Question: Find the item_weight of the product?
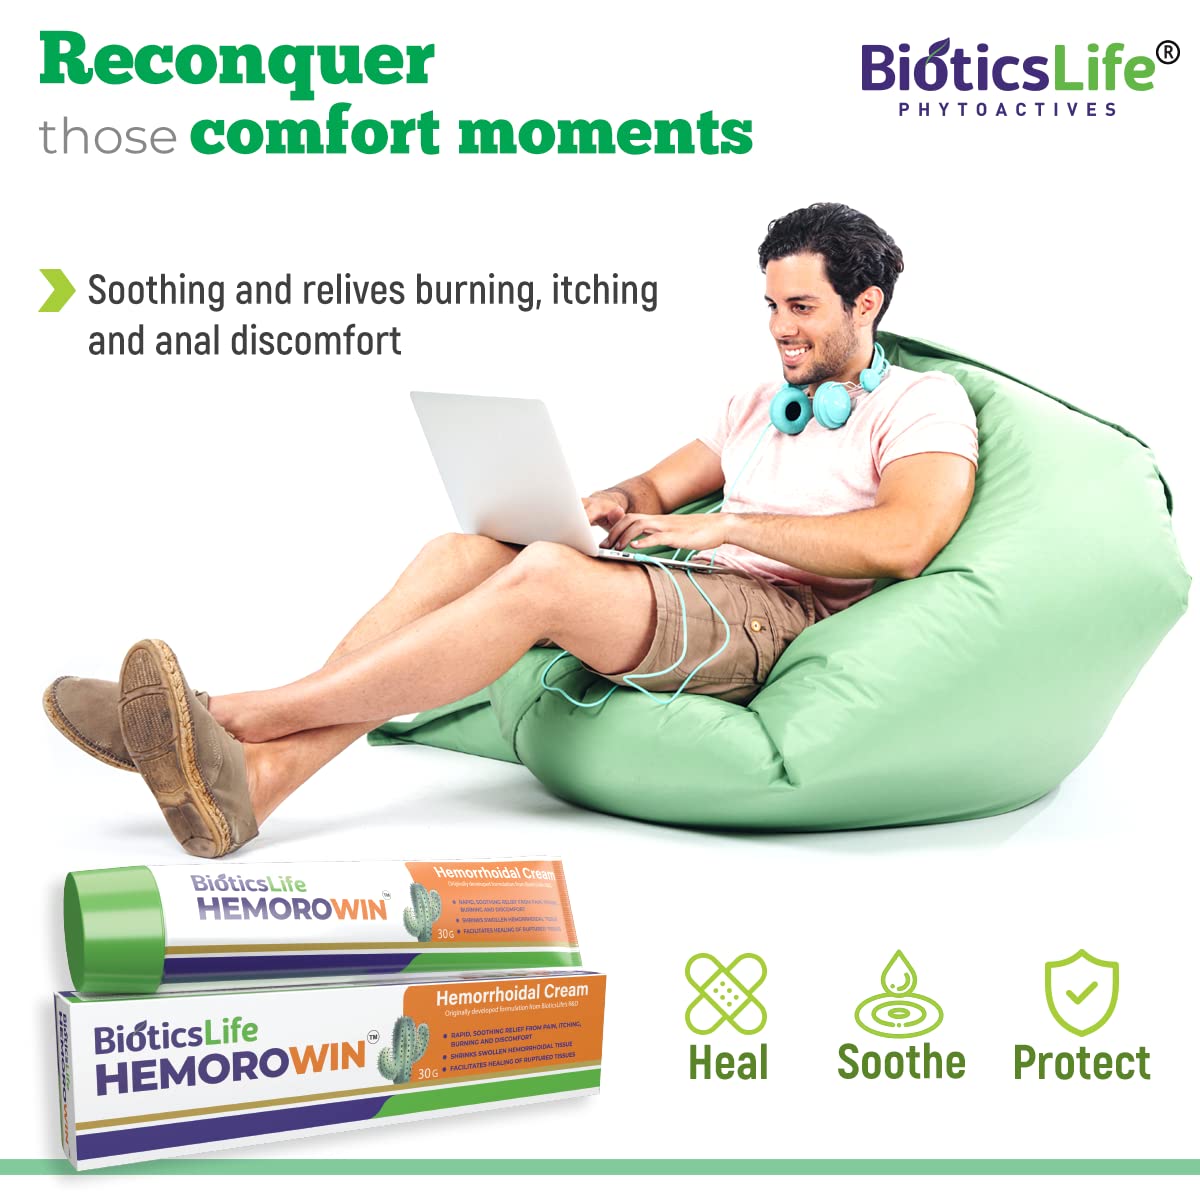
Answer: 30 gram